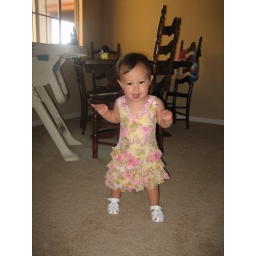
Lily walking in new dress 3/10/07